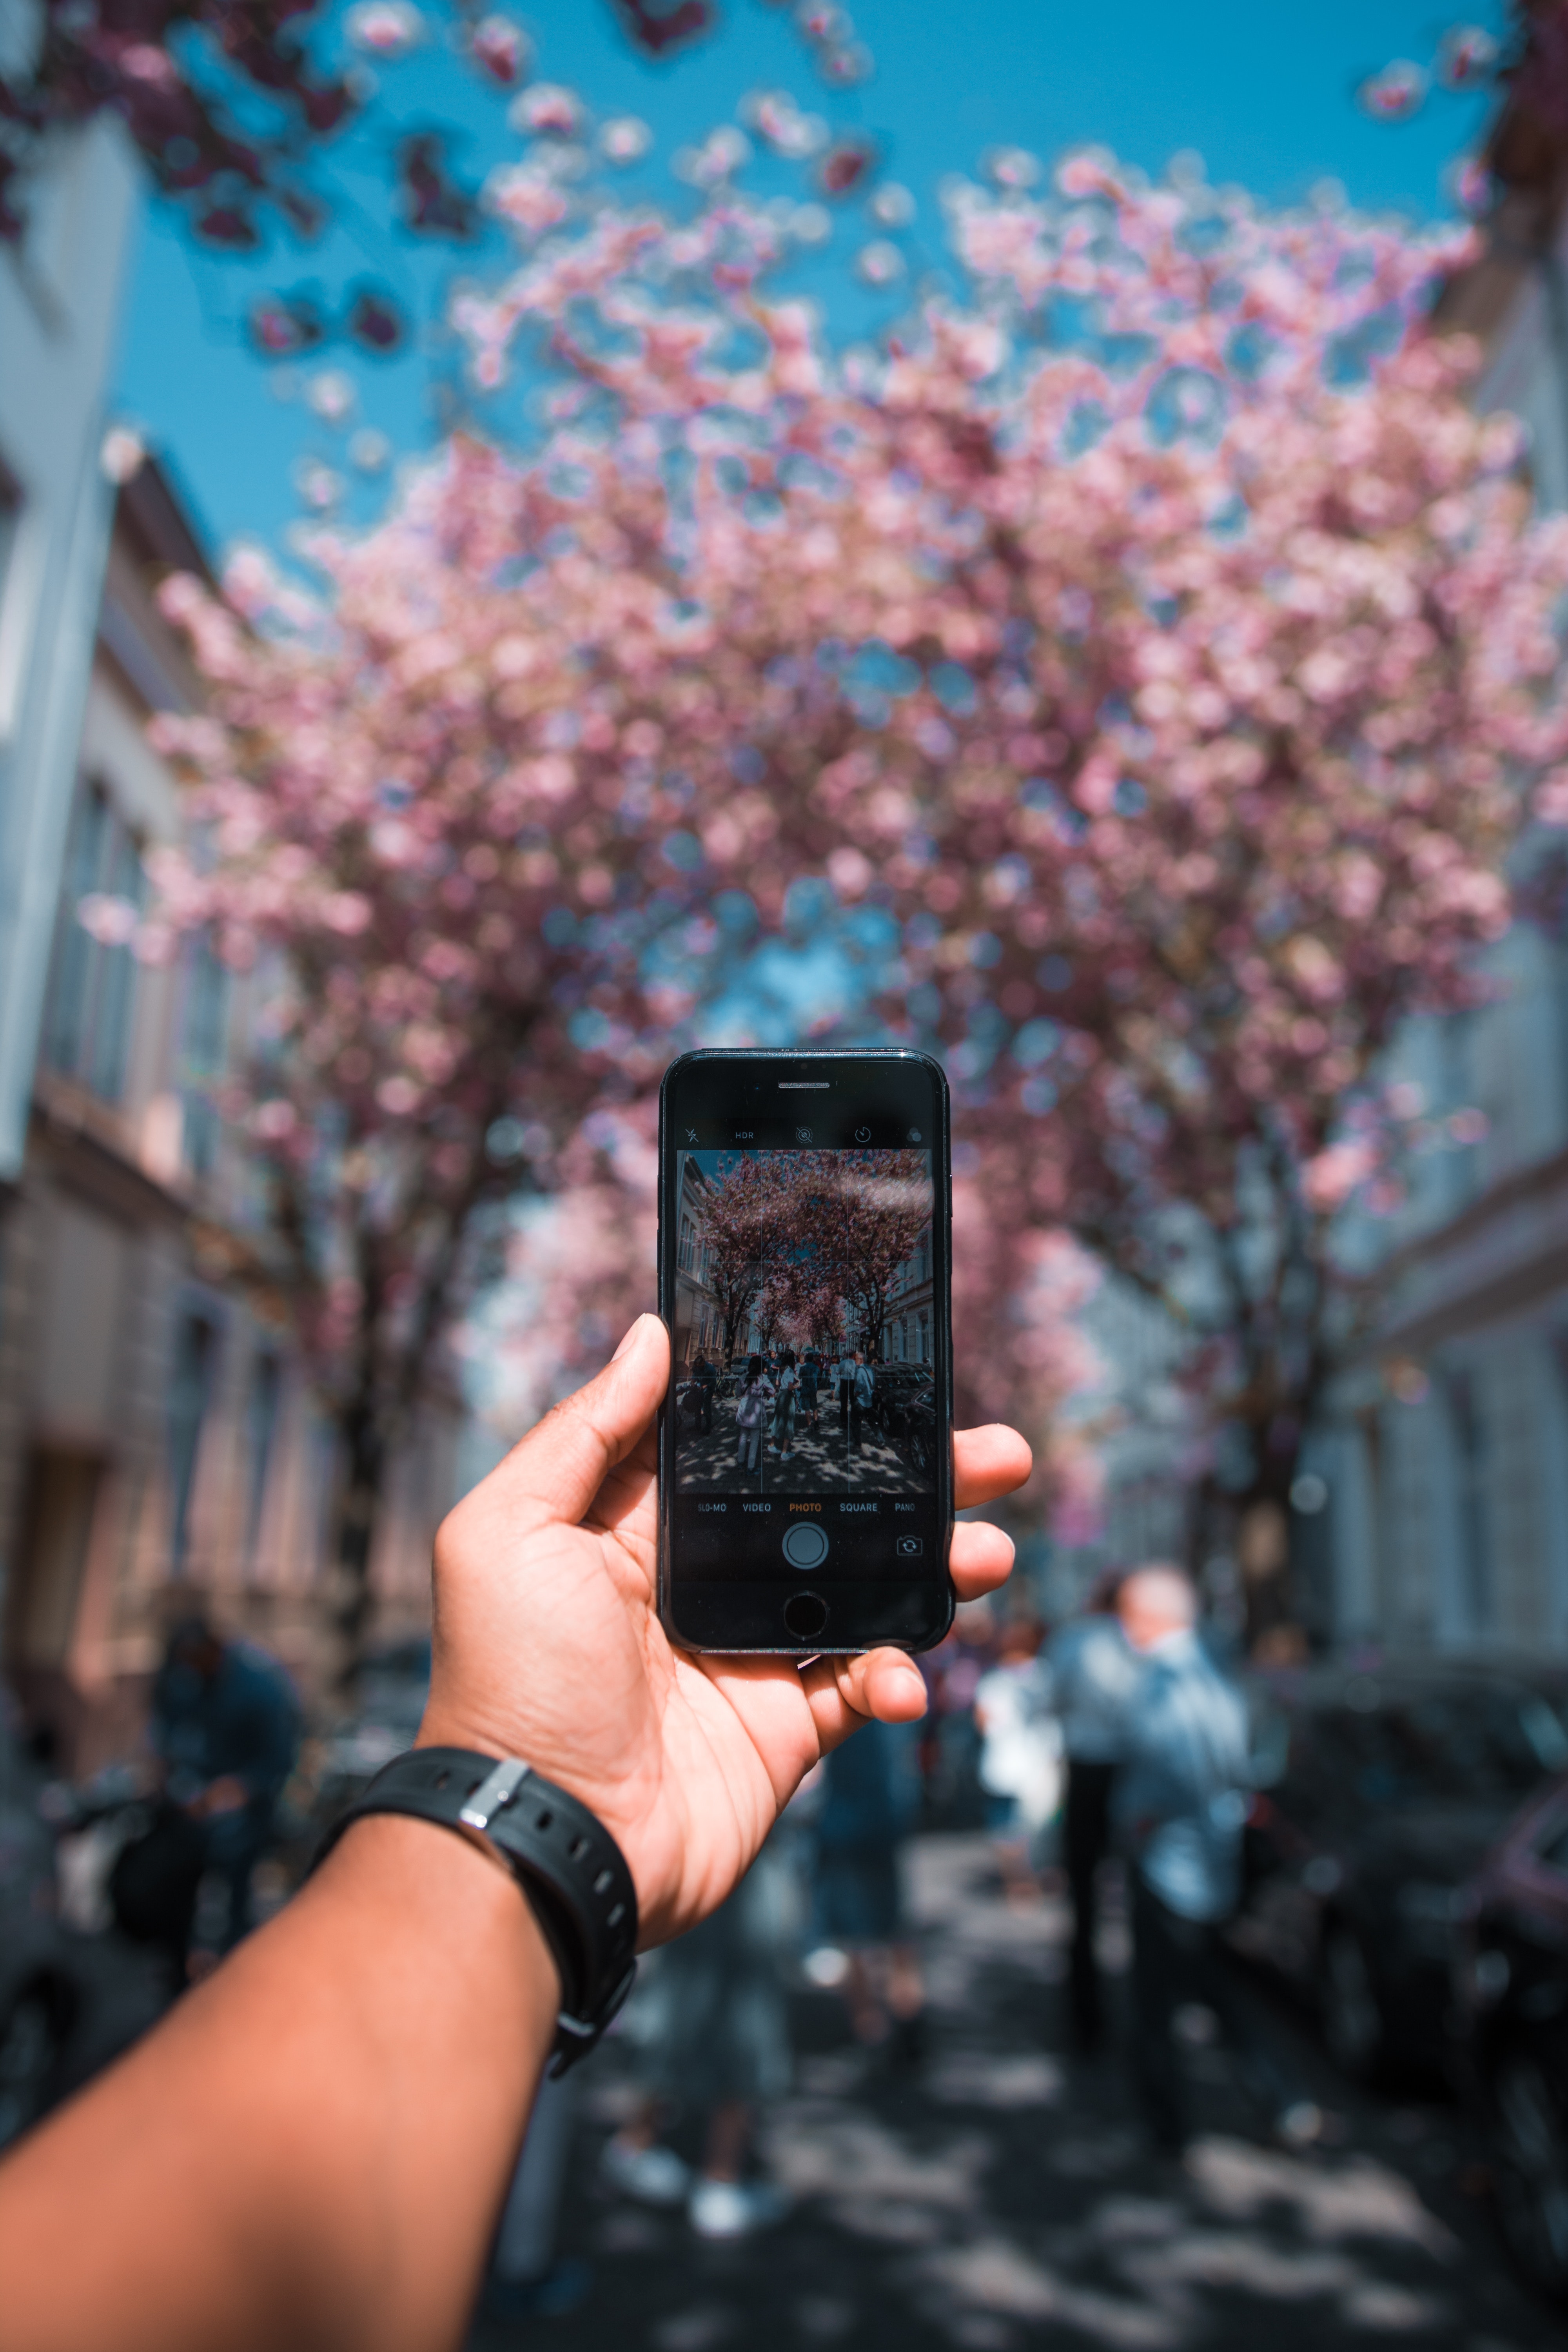
blossom, spring, tree, hand, flower, cherry blossom, plant, sky, crowd, technology, finger, electronic device, gadget, photography, selfie, leisure